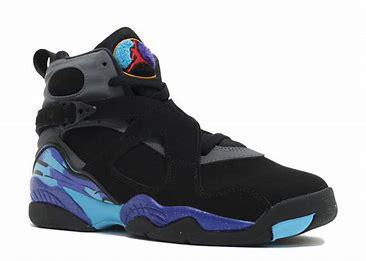
Brand: Jordan
Model: 8 Retro